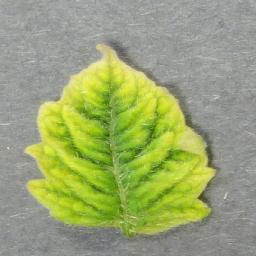
Label: Tomato___Tomato_Yellow_Leaf_Curl_Virus